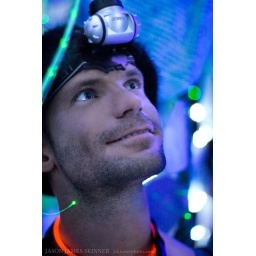
Jeremiah exploring the silvery blue tree by the Esplanade and 8:45.